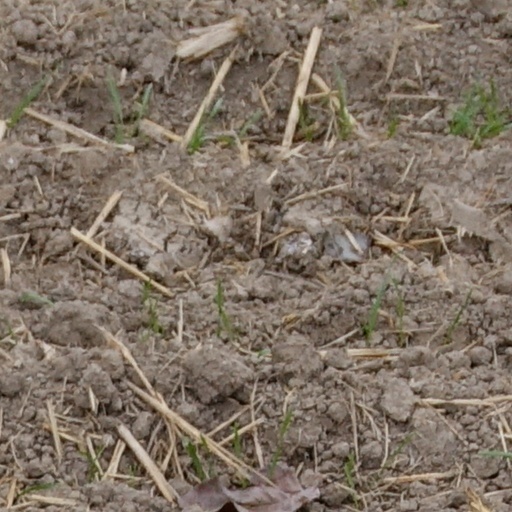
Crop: wheat